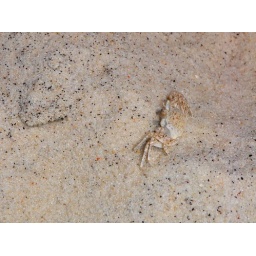
This little guy was running around near our towel